Allegro de concierto

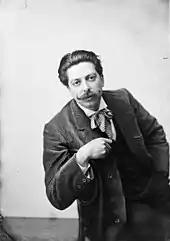
Enrique Granados,

The Allegro de concierto in C major, Op. 46, is a virtuosic showpiece for piano by Enrique Granados, composed between 1903 and 1904. Its lyricism and technical brilliance, reminiscent of Franz Liszt, have made it one of the composer's most popular works.